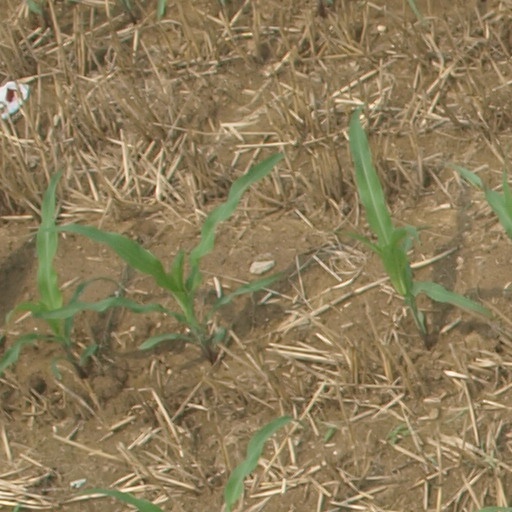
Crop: maize; corn